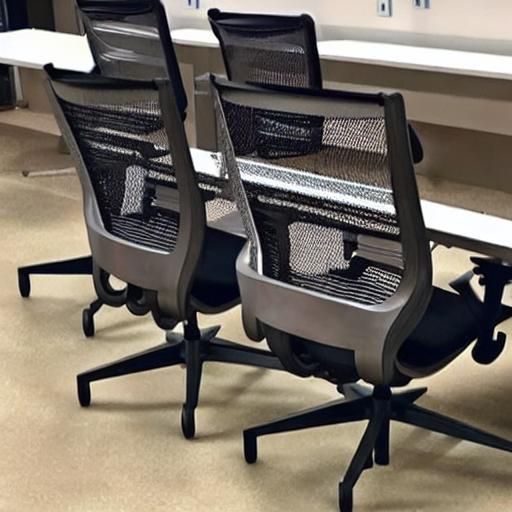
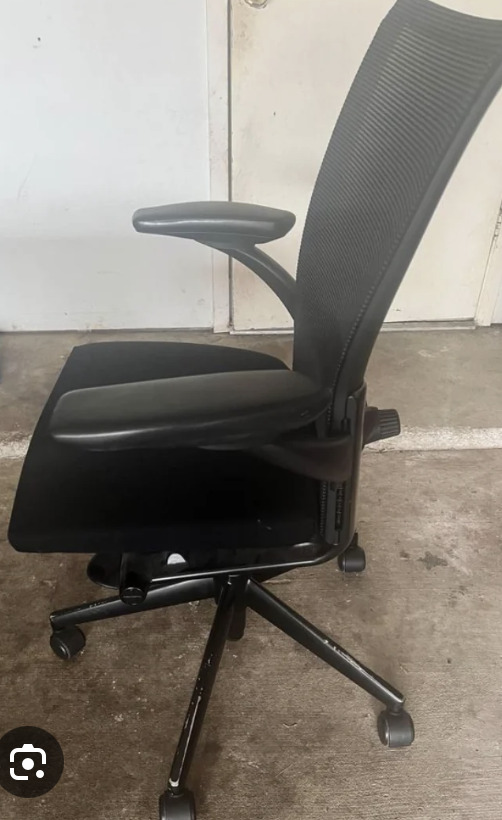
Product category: items_chair
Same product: no